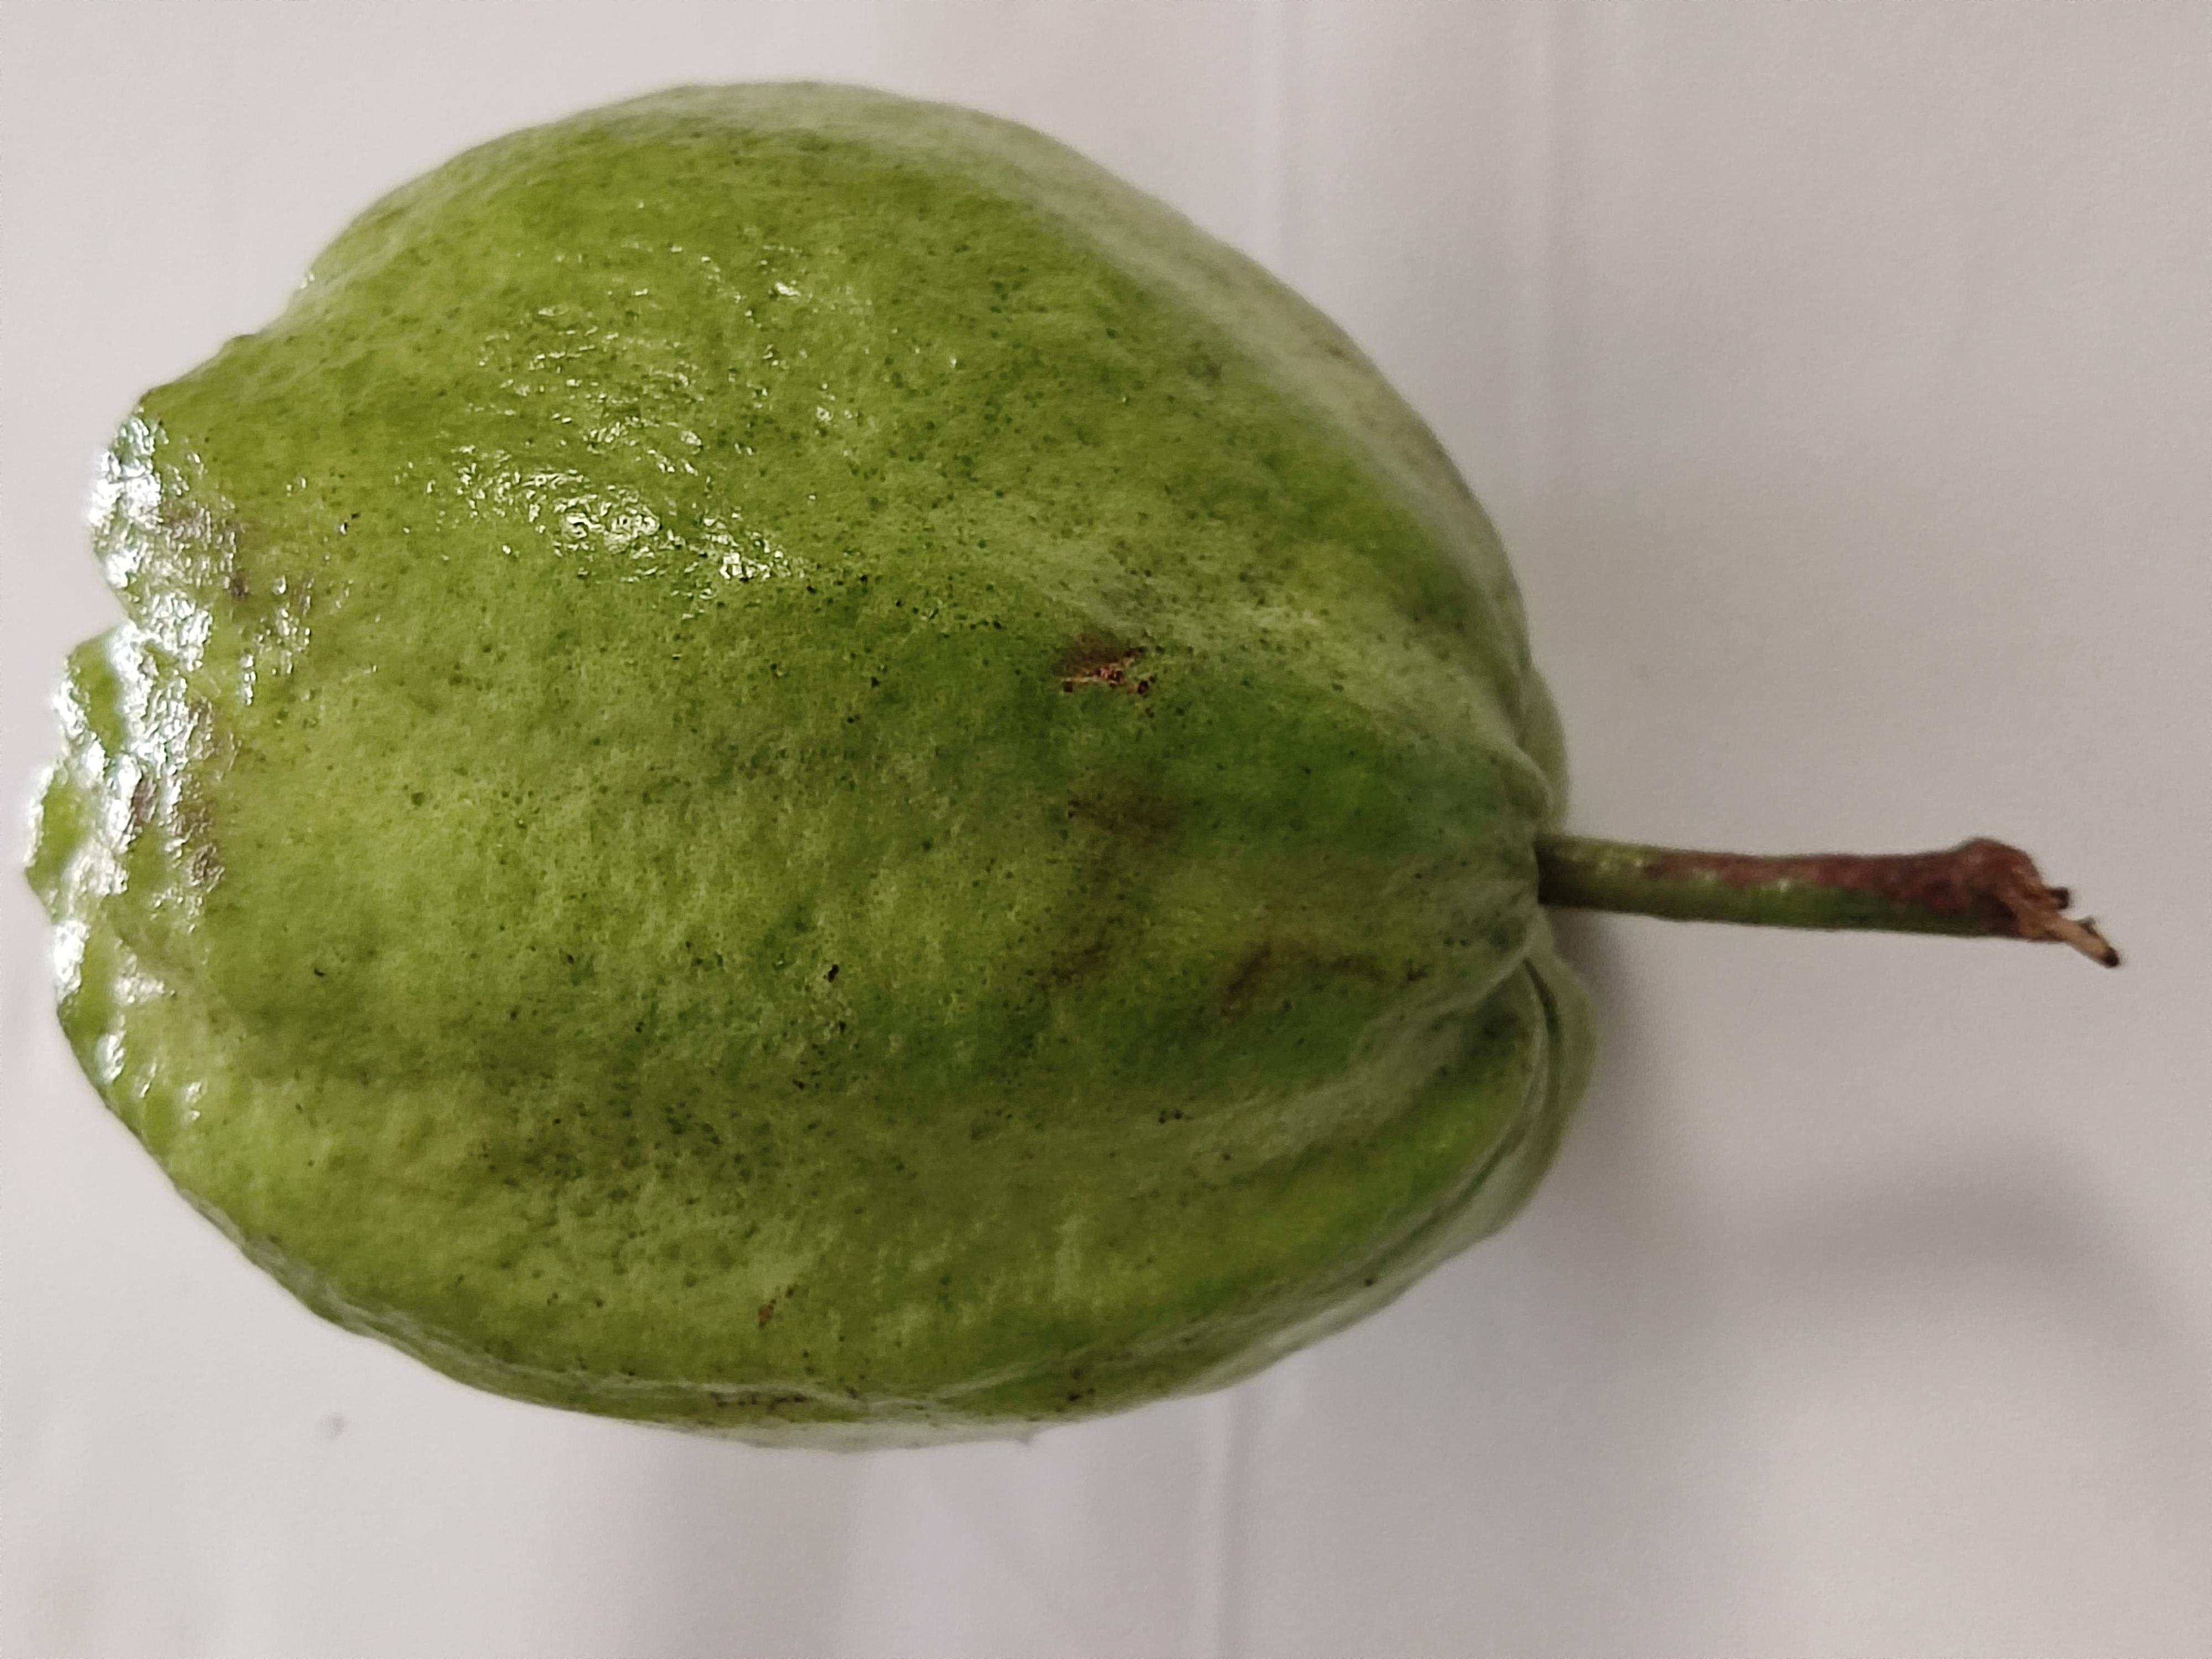
Crop type: Guava